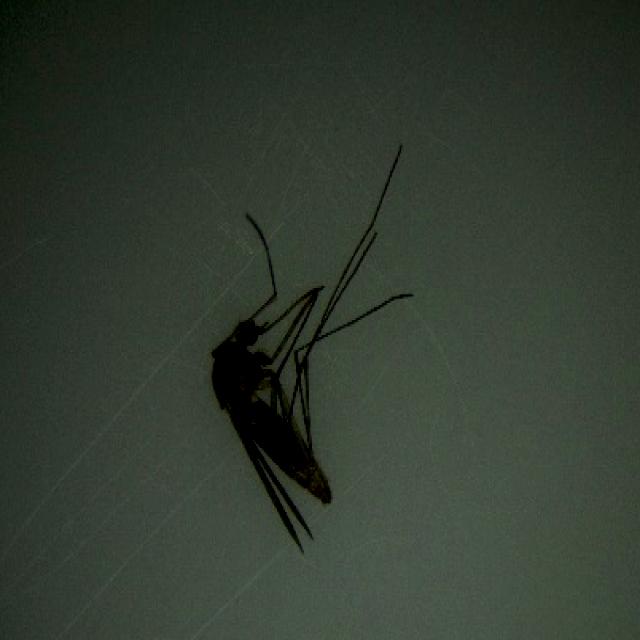
Species: culex_pipiens